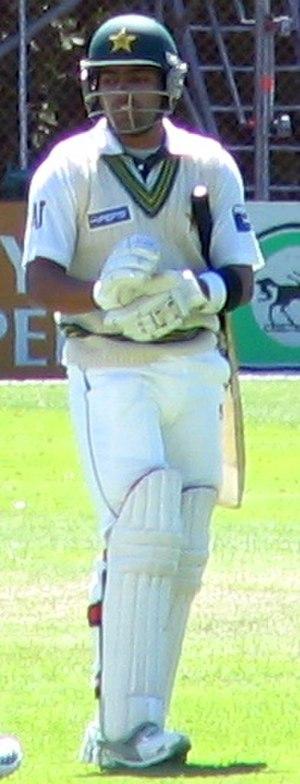
Umar Akmal est un joueur de cricket international pakistanais né le 26 mai 1990 à Lahore. Frère cadet de Kamran et Adnan Akmal, eux aussi internationaux, ce batteur dispute son premier One-day International avec le Pakistan en 2009 puis son premier test-match la même année.